Old Church Cemetery (Cobh)

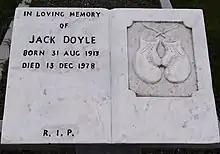
Jack Doyle's grave

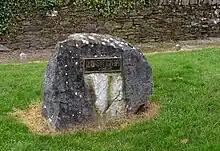
Sinking of RMS "Lusitania" Memorial

The Old Church Cemetery (also known as Cobh Cemetery) is an ancient cemetery on the outskirts of the town of Cobh, County Cork, Ireland which contains a significant number of important burials, including a number 3 mass graves and several individual graves containing the remains of 193 victims of the passenger ship which was sunk by a German torpedo off the Old Head of Kinsale during the First World War in May 1915 with the loss of more than 1,100 lives. The Commonwealth War Graves Commission register and maintain the graves of 127 identified Commonwealth service personnel (including "Lusitania" victims) from the same war.